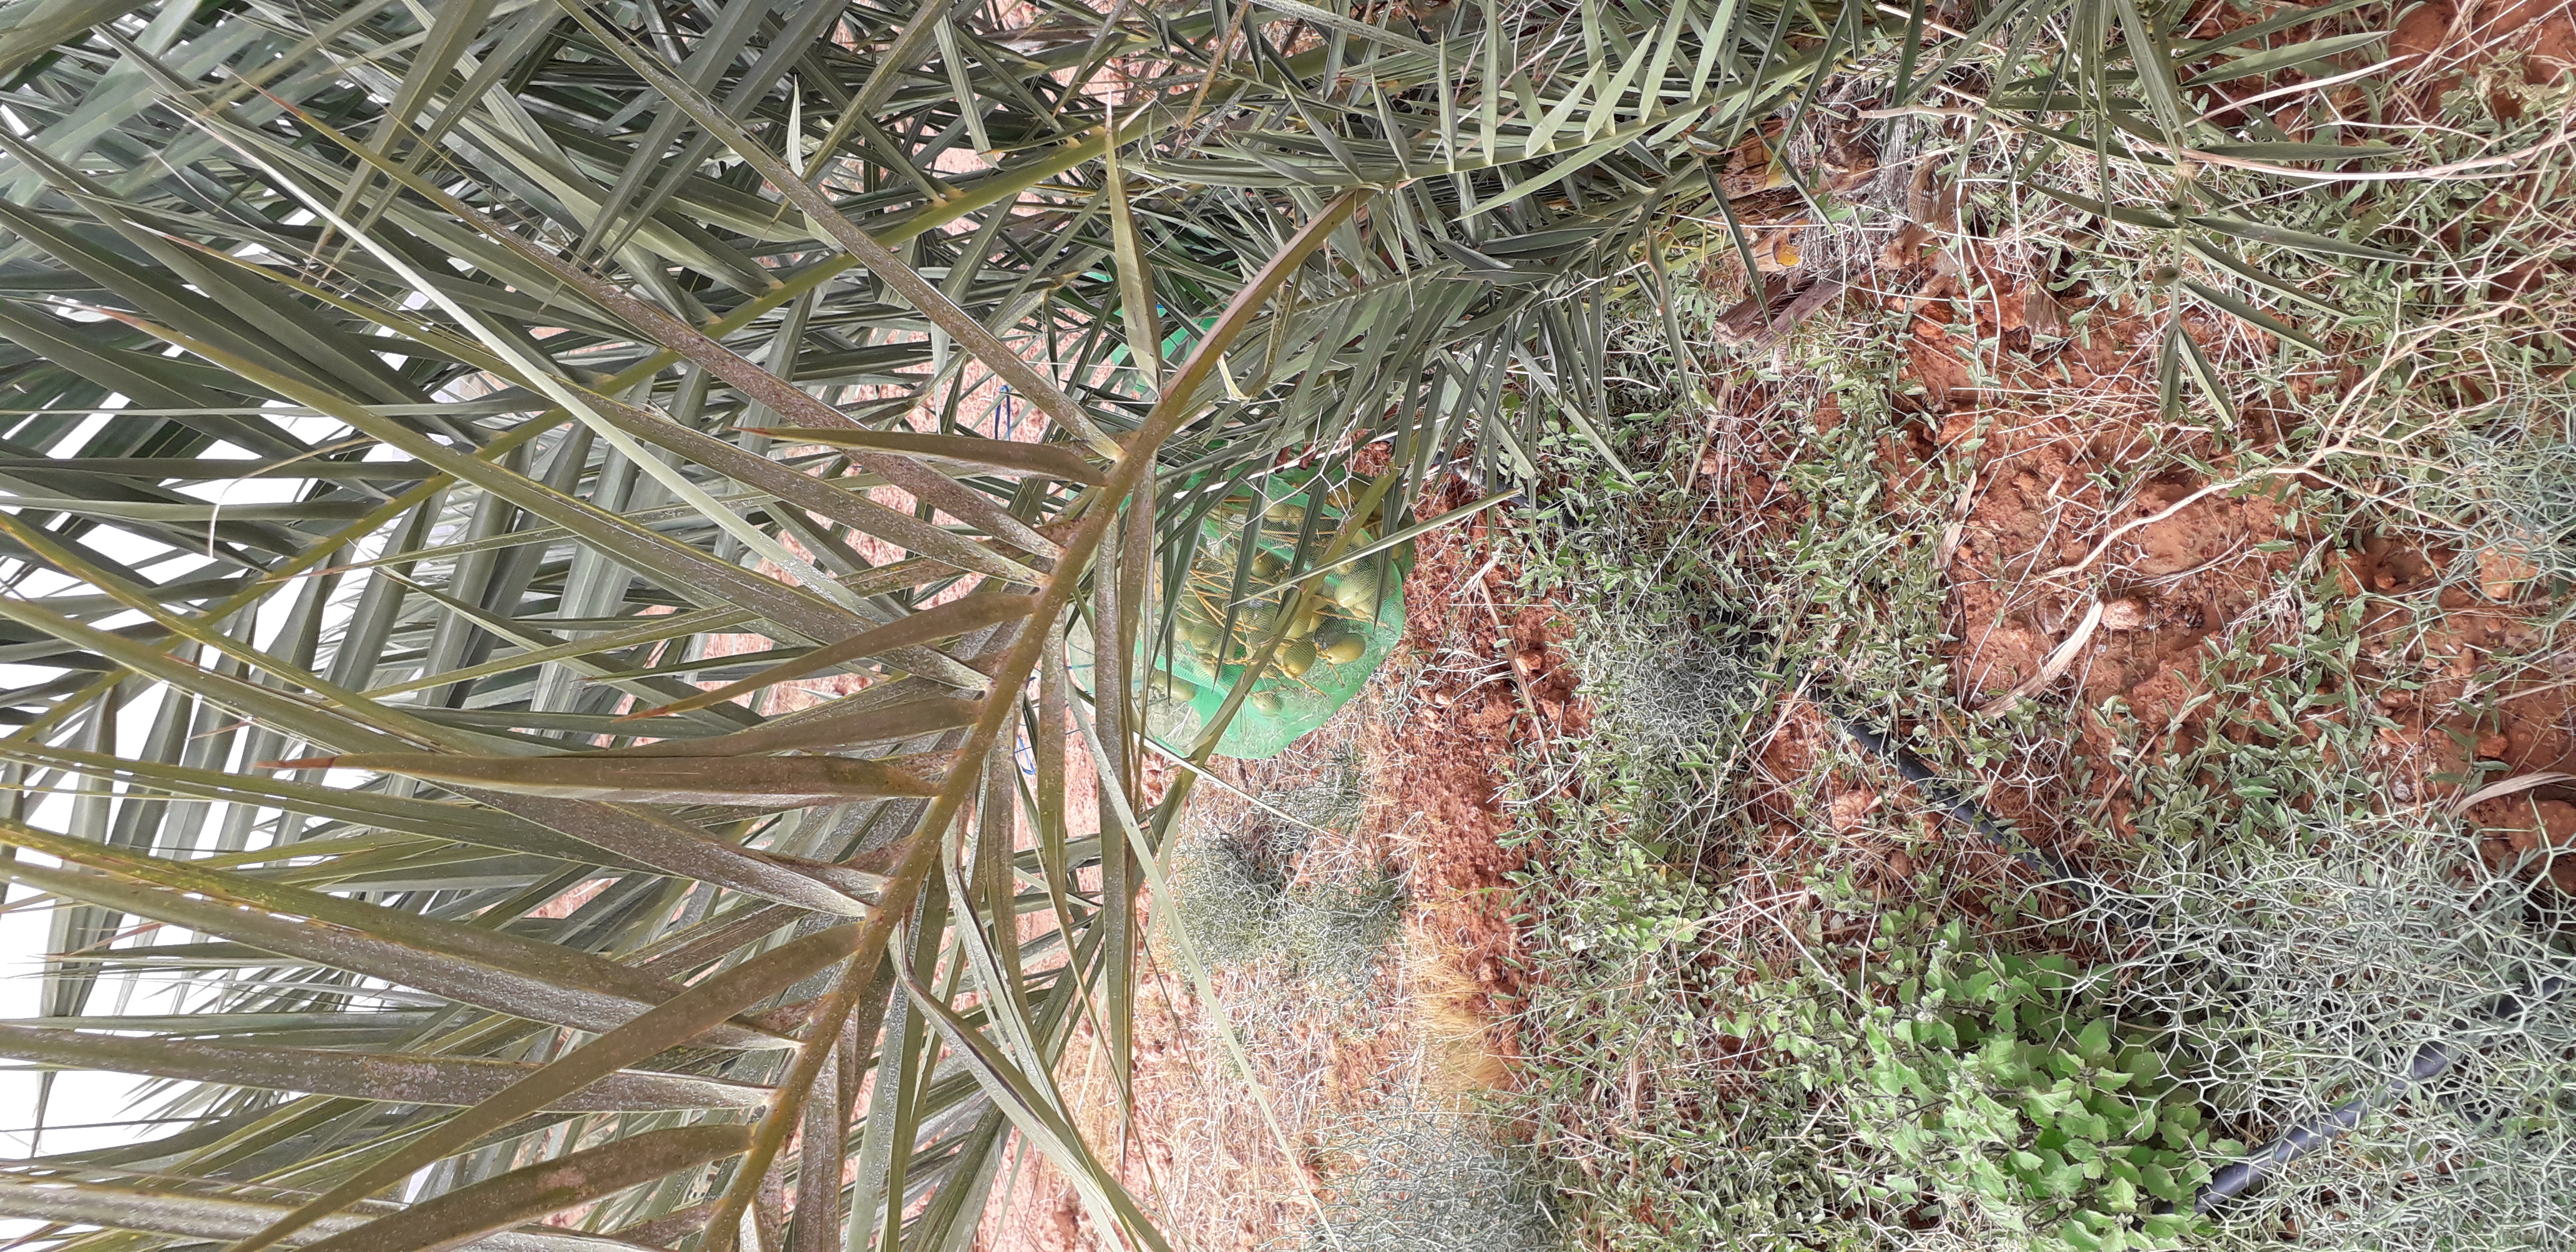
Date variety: Boufagous